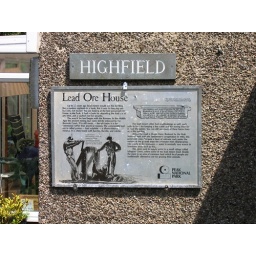
I noticed this on the wall of this private house in Wyntor Avenue.